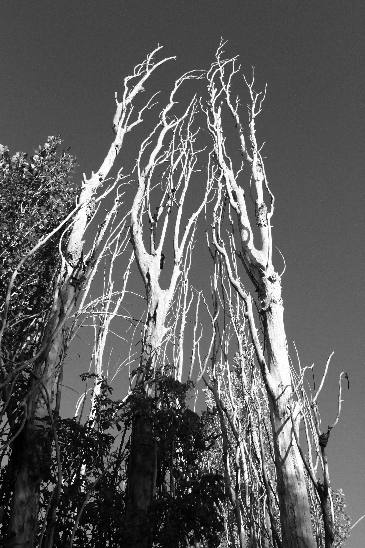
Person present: No